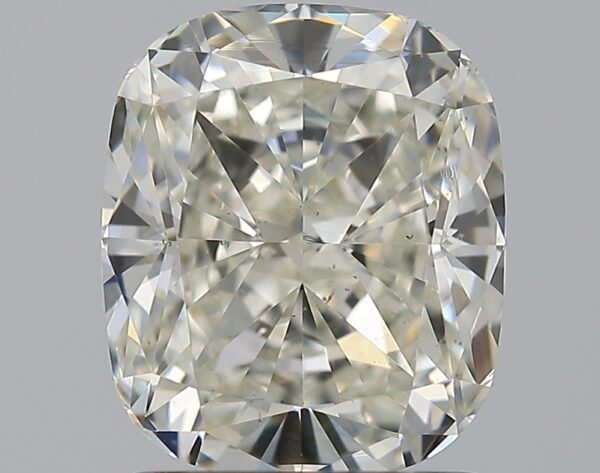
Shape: cushion
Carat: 2
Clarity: SI1
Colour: J
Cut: EX
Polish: EX
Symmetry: EX
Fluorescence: N
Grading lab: GIA
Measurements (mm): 7.81 x 6.65 x 4.52